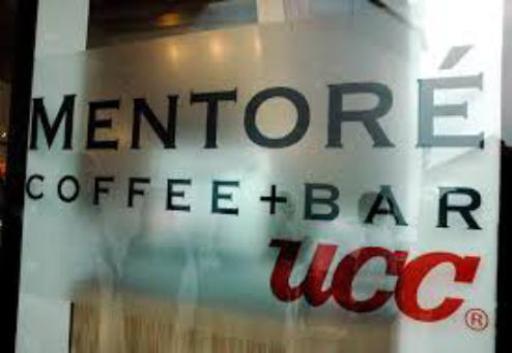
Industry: Food